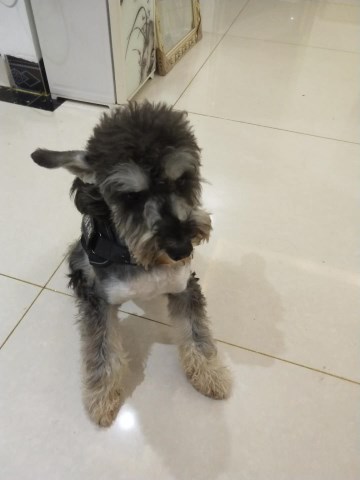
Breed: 2342-n000102-miniature_schnauzer